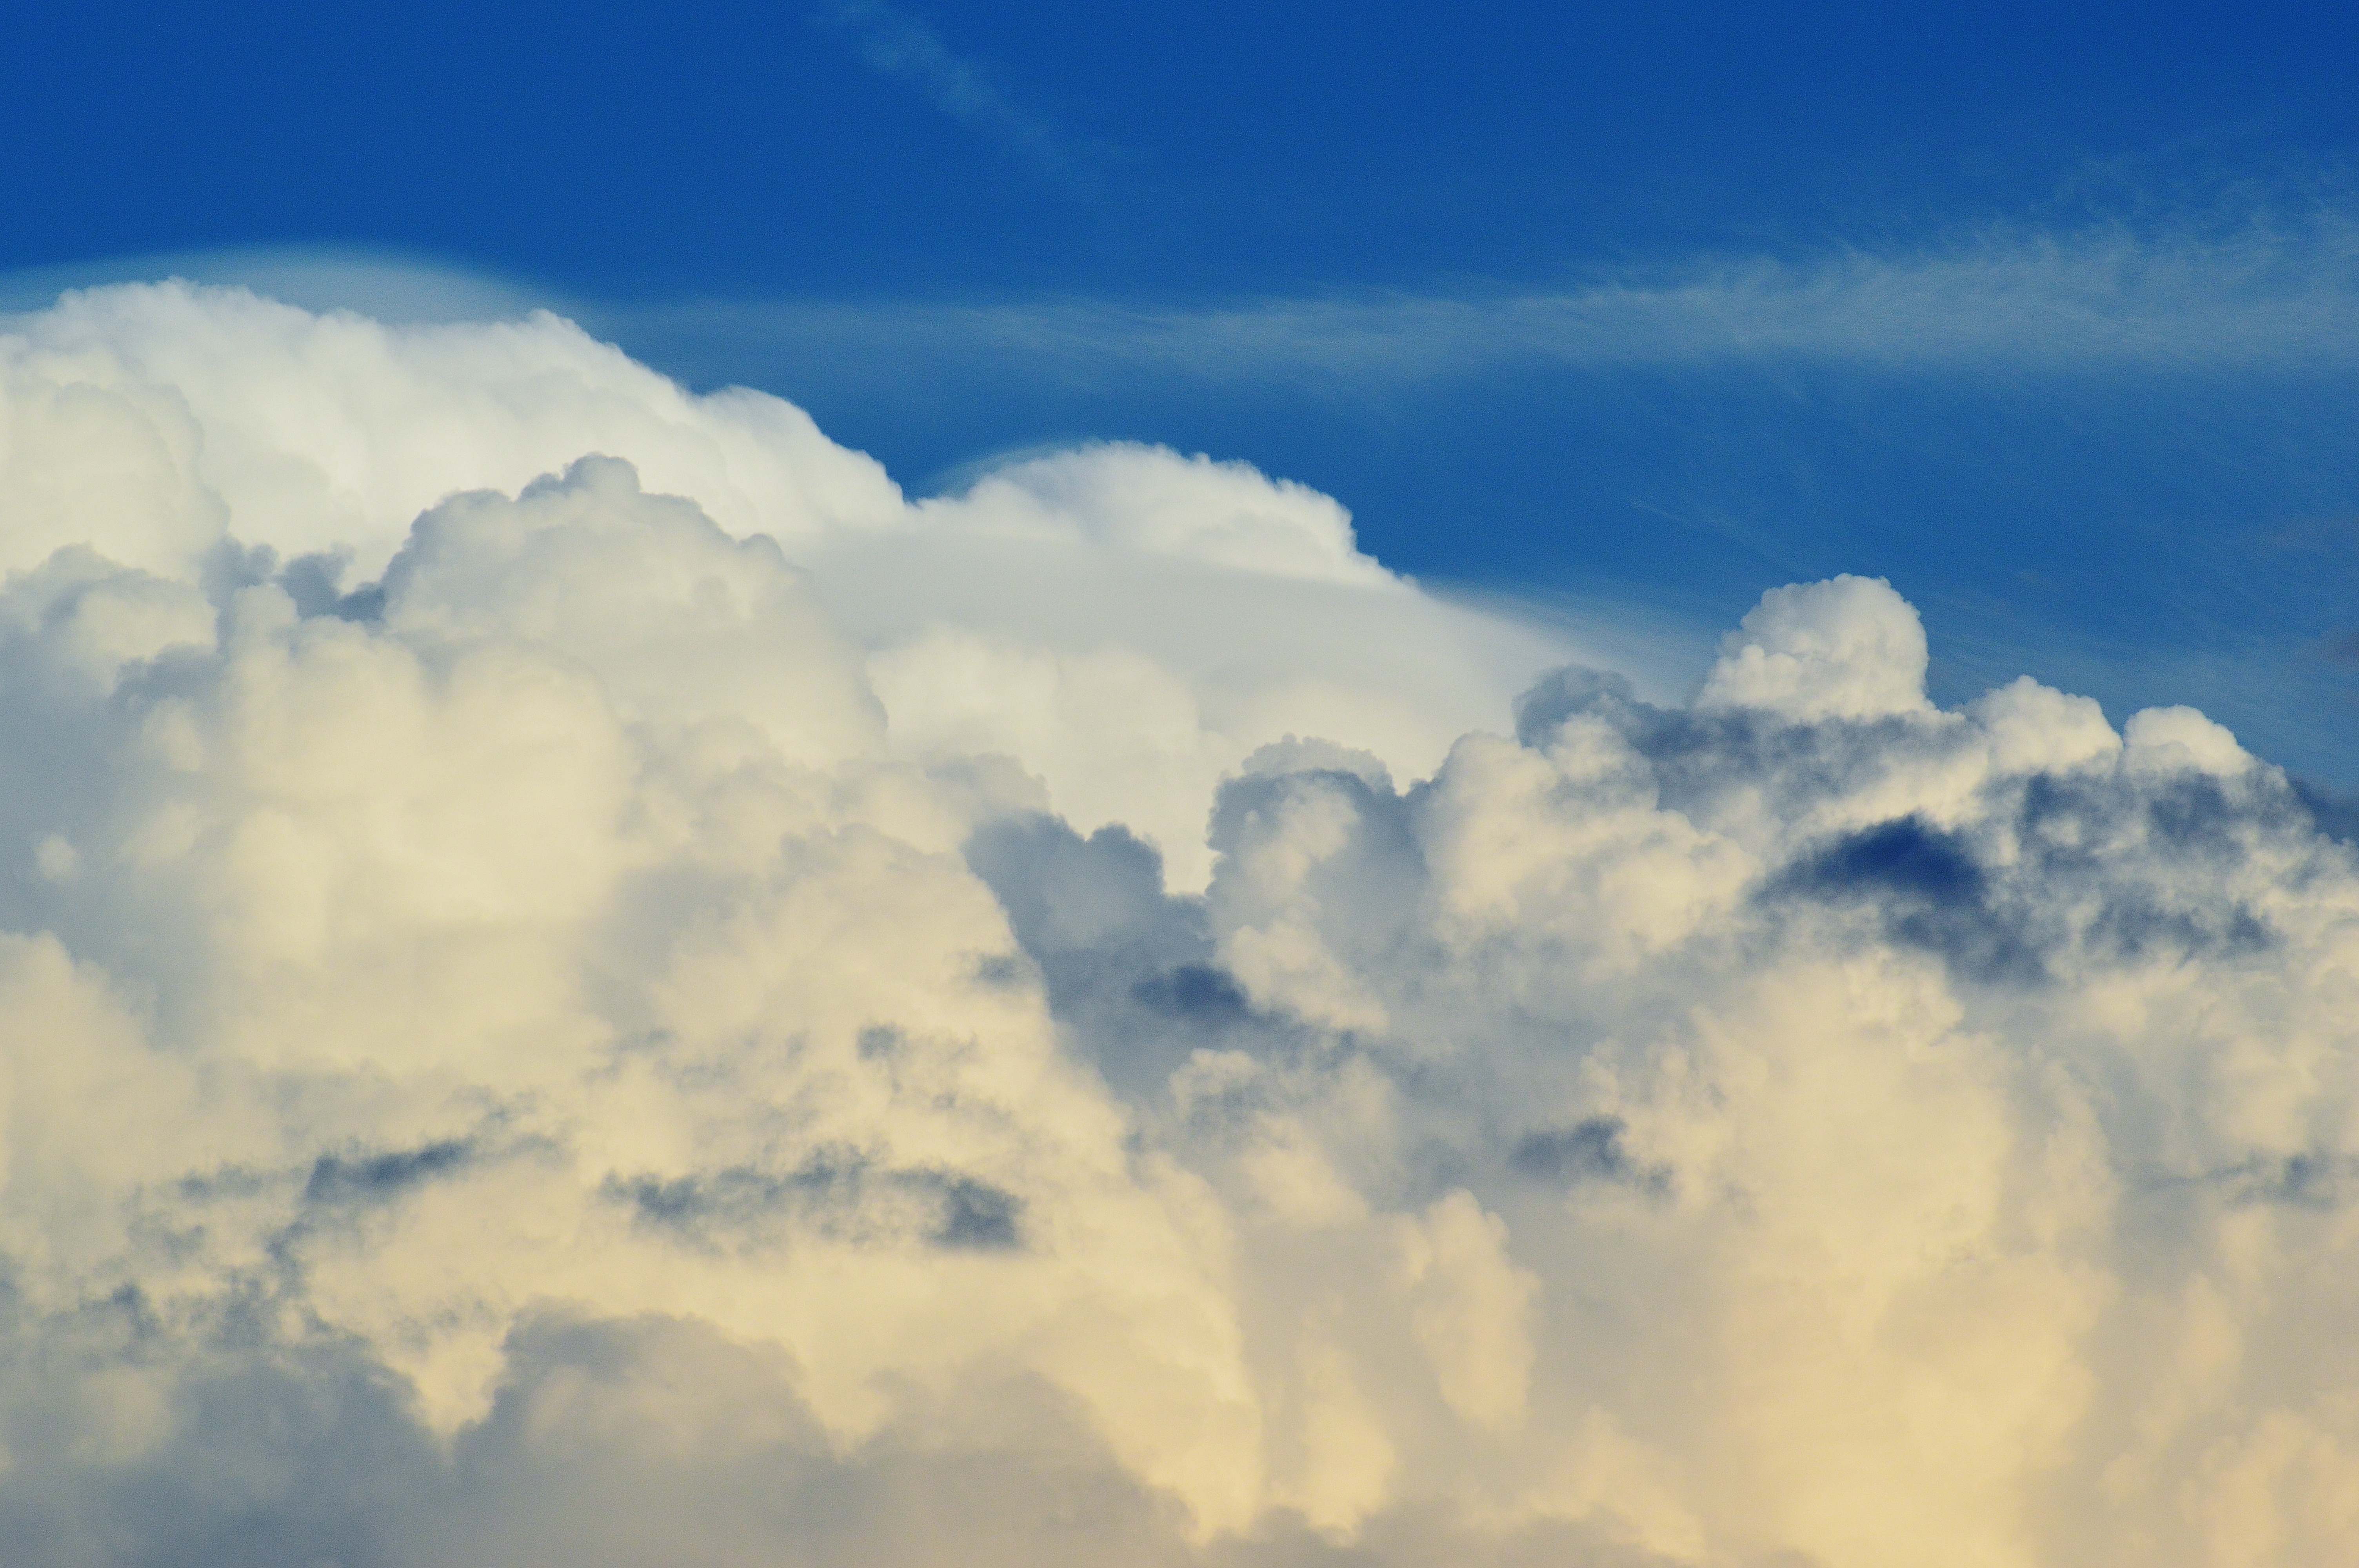
horizon, cloud, sky, sunlight, atmosphere, daytime, cumulus, blue, clouds, clouded sky, cumulus clouds, meteorological phenomenon, atmosphere of earth